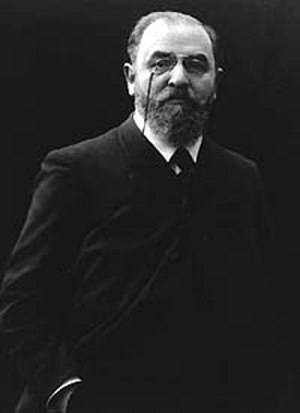
Léon Bourgeois
Léon Bourgeois
Léon Victor Auguste Bourgeois var en fransk radikal politiker.